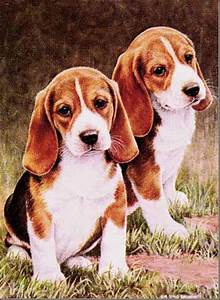
Label: cane